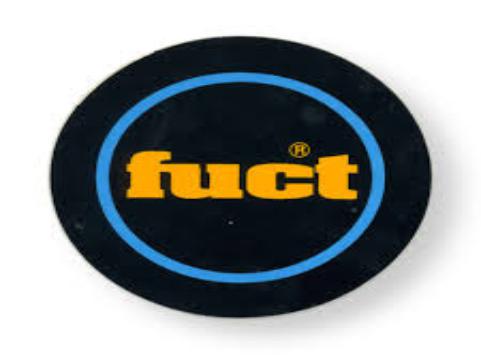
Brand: FUCT
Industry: Clothes